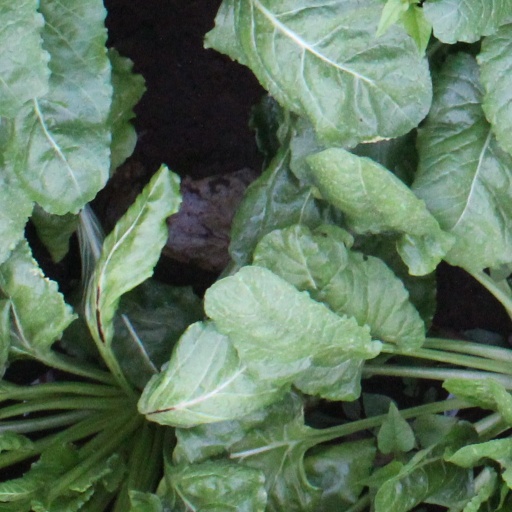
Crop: sugar beet